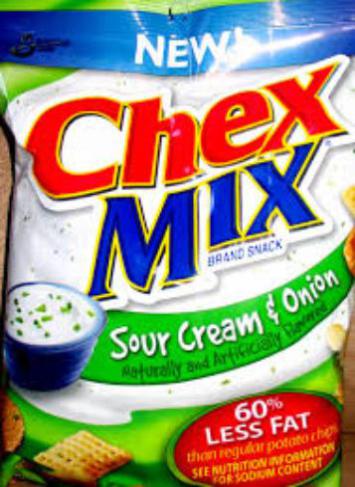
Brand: chex mix
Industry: Food